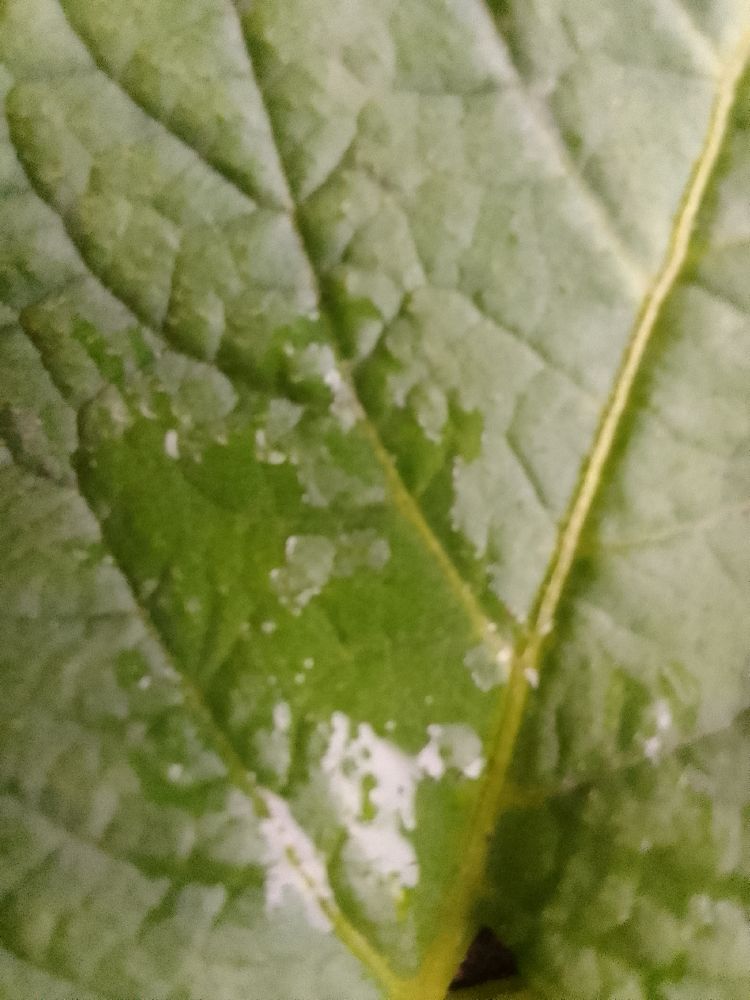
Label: Healthy